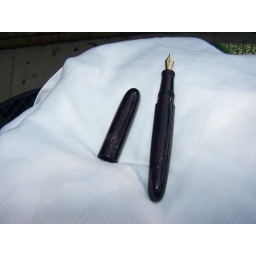
Nakaya Ao Bara blue rose in raden, heki-tamenuri urushi open